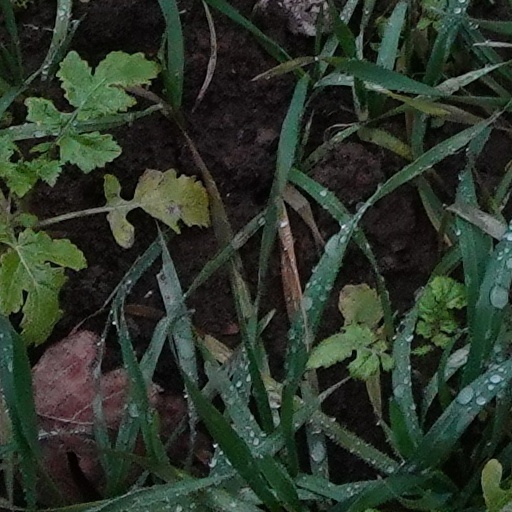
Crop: wheat